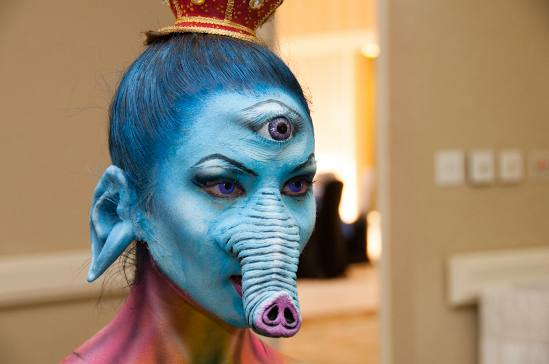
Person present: Yes